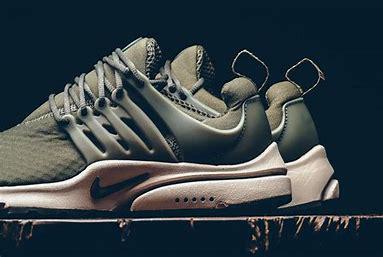
Brand: Nike
Model: Air Presto Essential